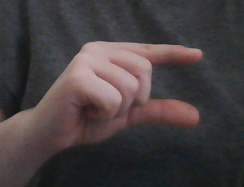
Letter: dal